Sillaginidae

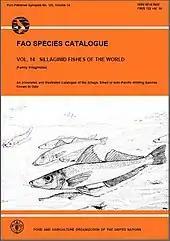
Roland McKay's 1992 Synopsis of the Sillaginidae

The first species of sillaginid to be scientifically described was "Sillago sihama", by Peter Forsskål in 1775, who initially referred the species to a genus of hardyhead, "Atherina". It was not until 1817 that the type genus "Sillago" was created by Georges Cuvier based on his newly described species "Sillago acuta", which was later found to be a junior synonym of "S. sihama" and subsequently discarded. Cuvier continued to describe species of sillaginid with the publishing of his ichthyological work "Histoire Naturelle des Poissons" with Achille Valenciennes in 1829, also erecting the genus "Sillaginodes" in this work. The species "Cheilodipterus panijus" was named in 1822 by Francis Buchanan-Hamilton and was subsequently reexamined by Theodore Gill in 1861, leading to the creation of the monotypic genus "Sillaginopsis". John Richardson was the first to propose that "Sillago", the only genus of sillaginid then recognised, be assigned to their own taxonomic family, "Sillaginidae" (used interchangeably with 'Sillaginoidae'), at a meeting of the British Association for the Advancement of Science. There were, however, many differing opinions on the relationships of the "sillaginoids", leading to the naturalists of the day continually revising the position of the five genera, placing in them in a number of families. The first review of the sillaginid fishes was Gill's 1861 work "Synopsis of the sillaginoids", in which the name "Sillaginidae" was popularized and expanded on to include "Sillaginodes" and "Sillaginopsis", however the debate on the placement of the family remained controversial.